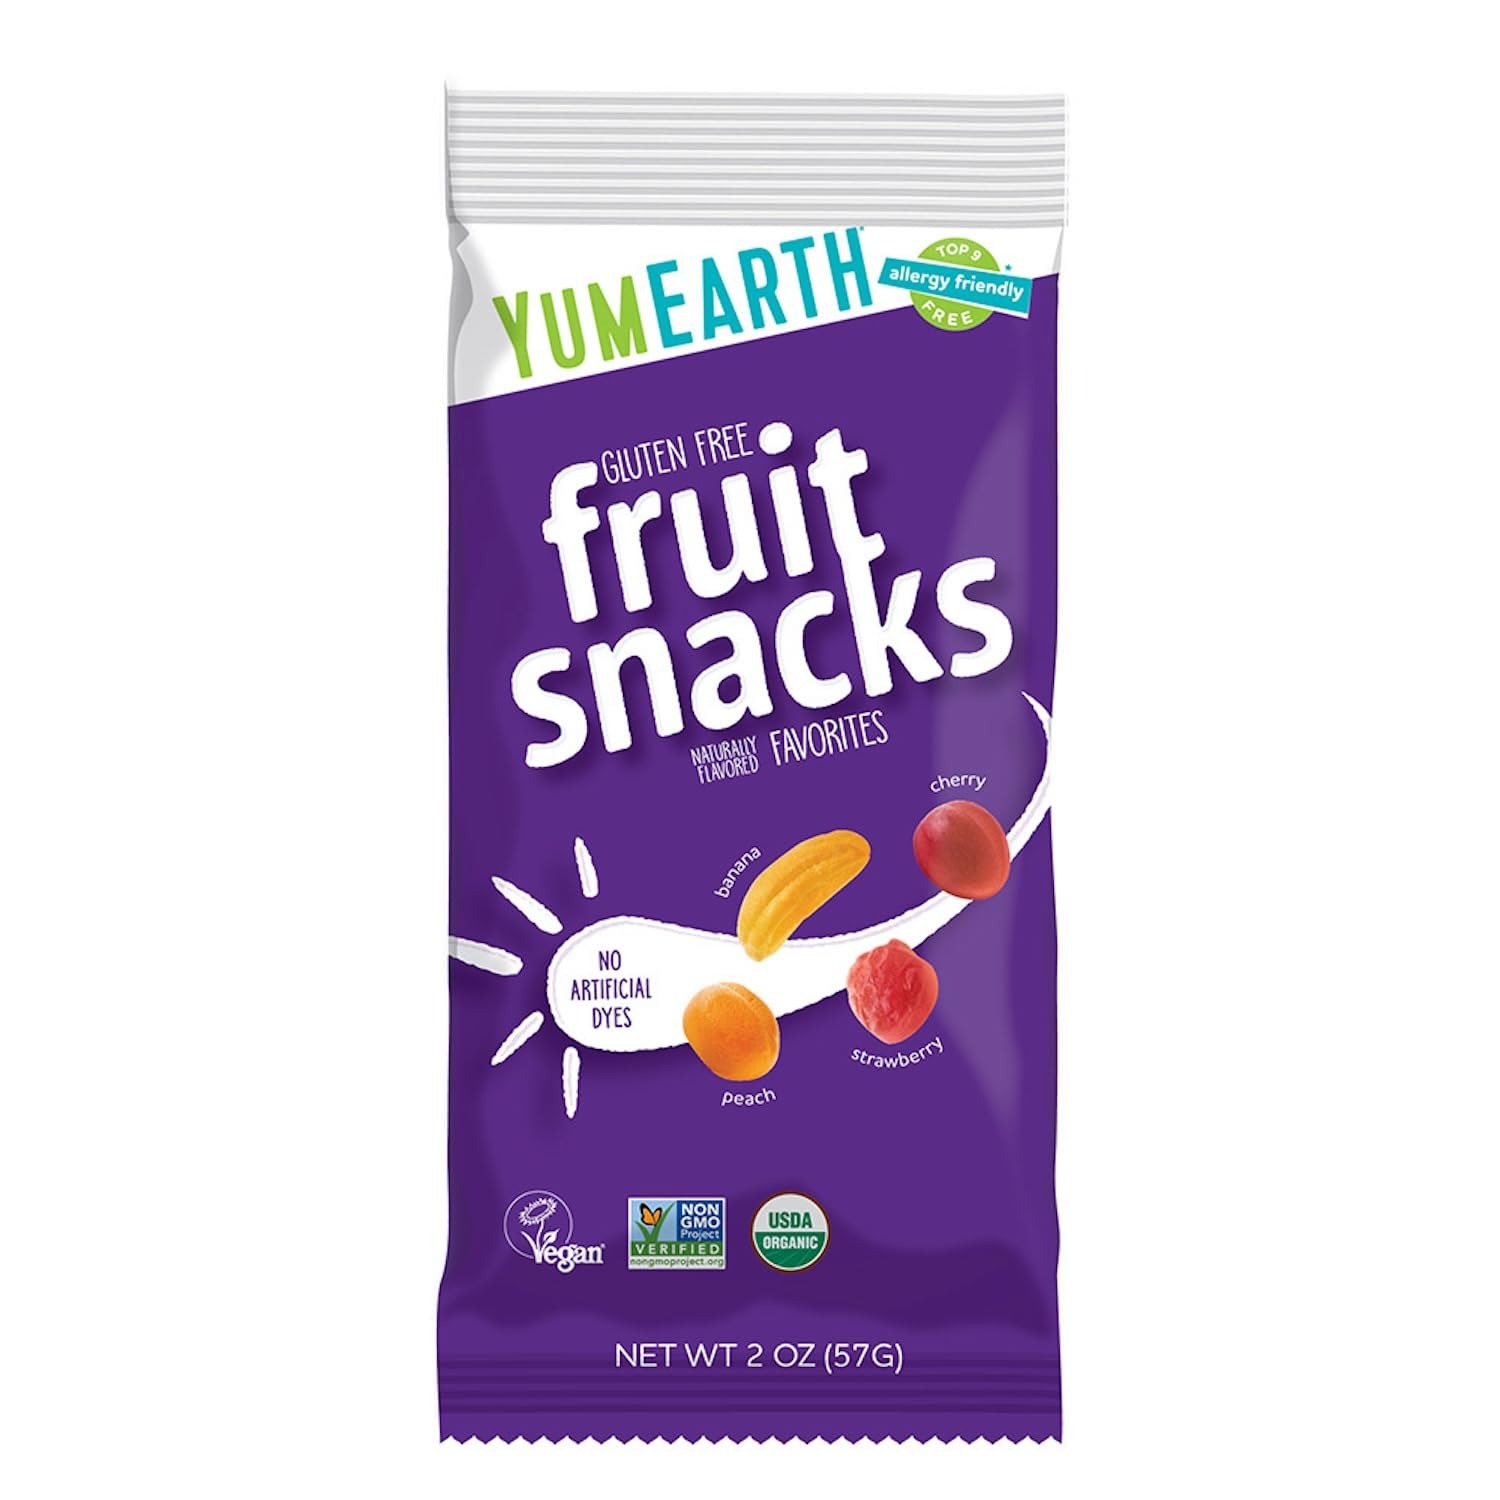
Item Name: Organic Fruit Snacks; Assorted Flavors, 0.15 Pound
Bullet Point 1: Organic Fruit Snacks; Assorted Flavors
Bullet Point 2: Organic Fruit Snacks; Assorted Flavors
Bullet Point 3: Organic Fruit Snacks; Assorted Flavors
Value: 2.4
Unit: Ounce

Price: 6.97